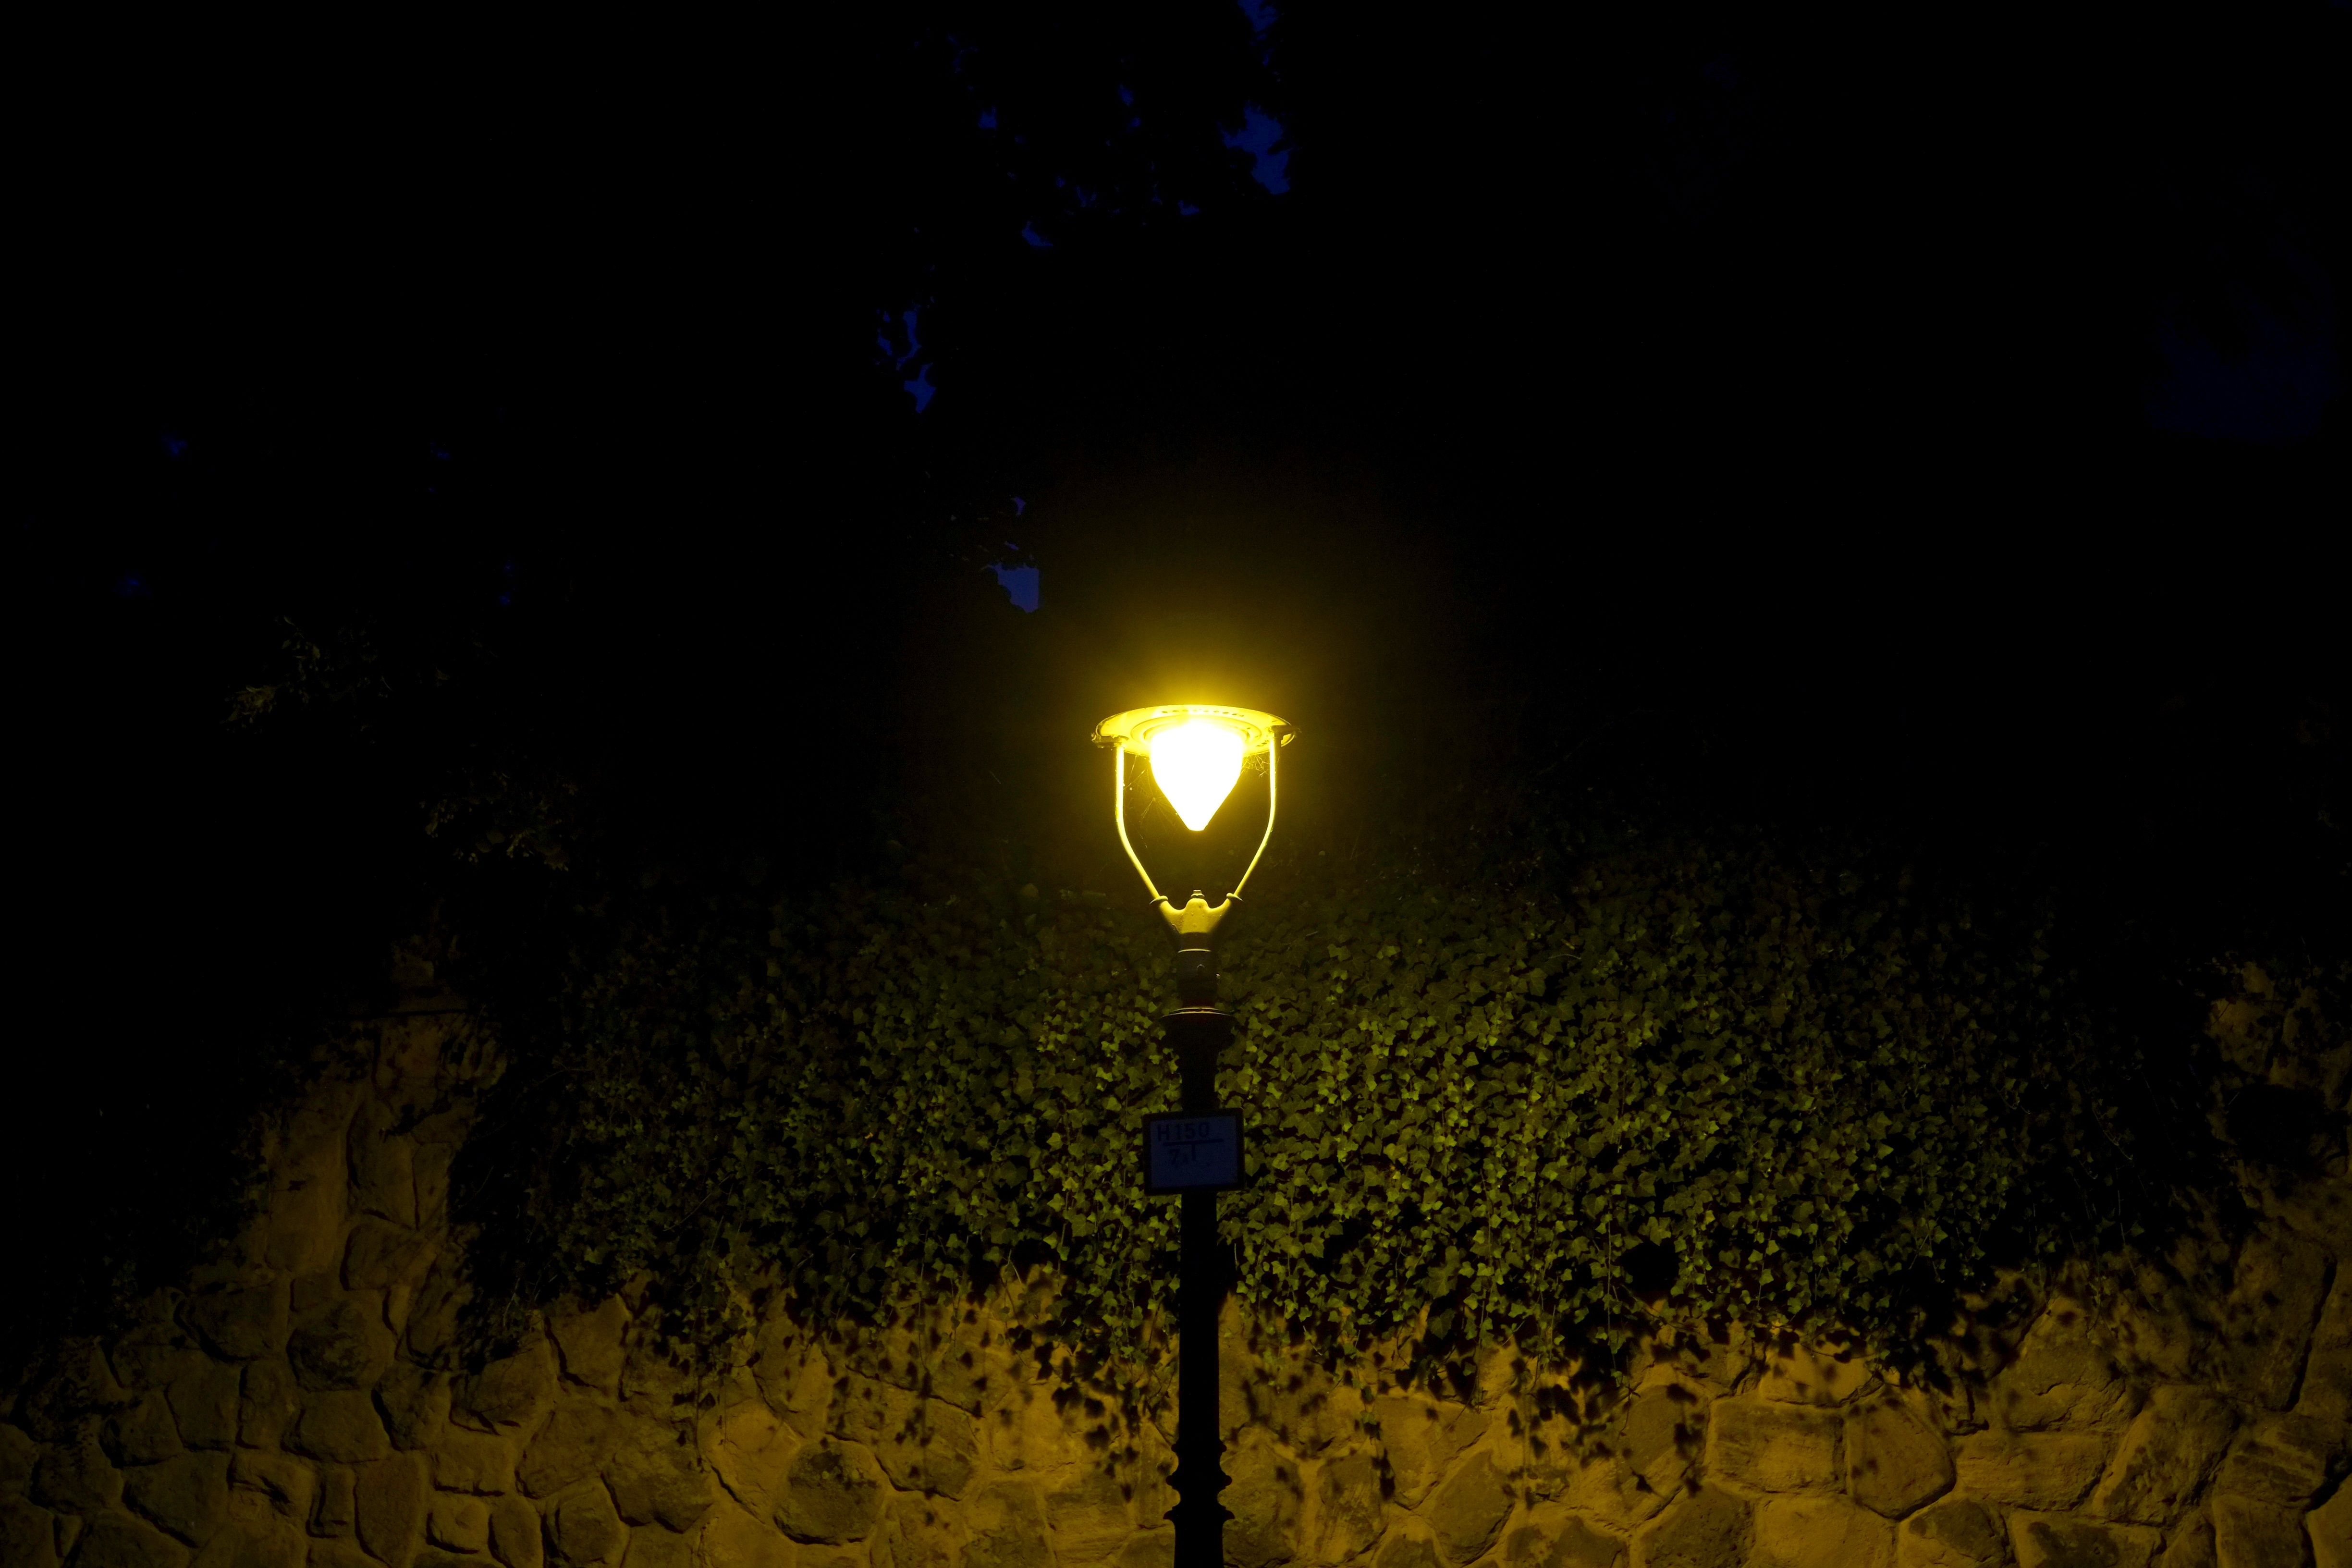
light, road, night, sunlight, atmosphere, evening, lantern, reflection, metal, darkness, street light, lamp, lighting, moon, street lamp, at night, old town, streets, lights, light fixture, light beam, abendstimmung, night photograph, street lighting, historic street lighting, atmosphere of earth